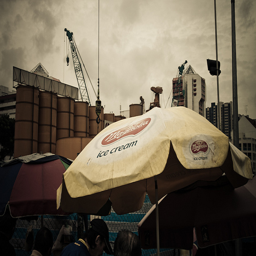
People are standing below the ice sign.
An industrial part of town near a restaurant with a yellow shade umbrella which says "ice cream".
people eating under a umbrella from ice cream company
a small group of people standing under a umbrella outside
Some open umbrellas sit next to a fence on a cloudy grey day.